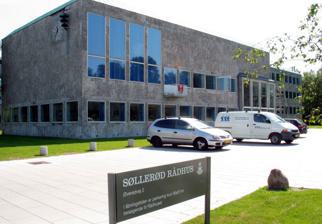
Building: Søllerød Town Hall
Country: Denmark
Year built: 1942
Building in Søllerød, Denmark Rudersdal Town Hall Søllerød Town Hall ( Danish : Søllerød Rådhus ), now renamed Rudersdal Town Hall , was built for the former Søllerød Municipality which in 2007 became part of Rudersdal Municipality , combining Søllerød and Birkerød . The building is located in Holte some 19 km to the north of Copenhagen 's city centre. Designed by Danish architects Arne Jacobsen and Flemming Lassen , it was completed in 1942. Architecture Like his Aarhus City Hall , Jacobsen's Søllerød Town Hall was inspired by the modernist Swedish architect Gunnar Asplund , especially his Functionalist extension to the City Hall in Gothenburg which was completed in 1936. The complex consists of two staggered buildings. The main entrance, made almost completely of glass, is located on the corner of the front building and is complemented by the four large windows of the lofty council chamber diagonally across the facade to the west. The building contains meeting rooms on the first floor. An extension, completed in 1964 and also designed by Jacobsen, contains three floors of offices. Standing further back, it is connected to the original building with a glass corridor. The complex is built in reinforced concrete, faced in marble from Porsgrunn in Norway, with a copper-plated roof. The square windows are set flush to the outside. When it was opened in 1942, its chairs, desks, lamps and textiles were all designed by Arne Jacobsen. Examples can still be seen inside the building. Comprehensive restoration work was completed in 2003, taking full account of the original design and the materials used. In 1992, Søllerød Town Hall became the first building in Denmark built after 1900 to be given the status of a listed building . References